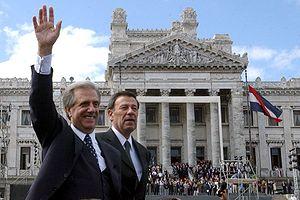
Tabaré Vázquez, né le 17 janvier 1940 à Montevideo, est un homme d'État uruguayen, chef de file du parti Frente Amplio de 1996 à 2005. Il est président de la République du 1ᵉʳ mars 2005 au 1ᵉʳ mars 2010 et du 1ᵉʳ mars 2015 au 1ᵉʳ mars 2020.
L’histoire de l'Uruguay comprend différentes périodes : l'époque précolombienne ou l'histoire ancienne, la période coloniale, la période de construction de la nation et l'histoire de l'Uruguay en tant que pays indépendant.